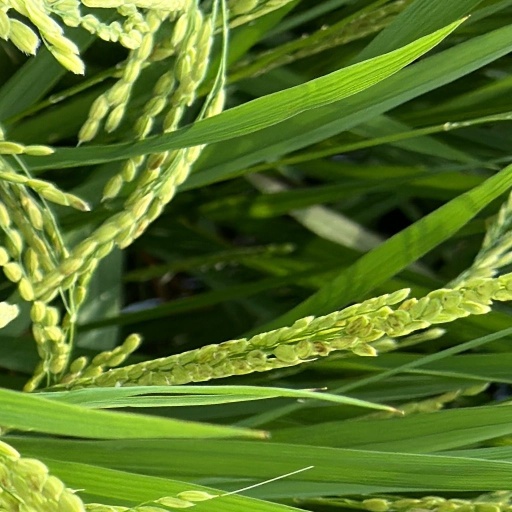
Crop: rice